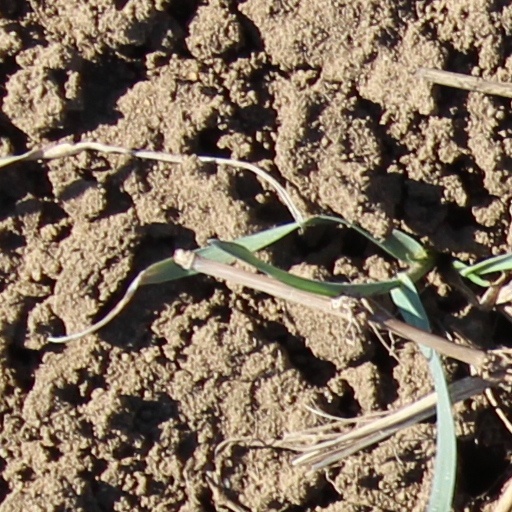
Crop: wheat